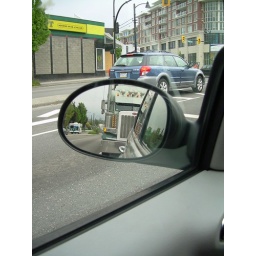
Big truck in rear view mirror